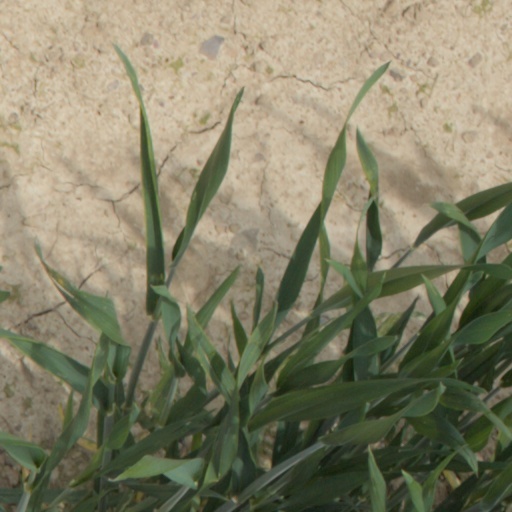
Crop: wheat